Miller's Rexall Drugs

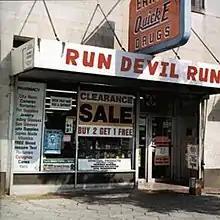
Paul McCartney's 1999 "Run Devil Run" album cover featuring the Miller's Rexall Drugs store, but with the store's name altered on the sign

Miller's Rexall Drugs is a landmark hoodoo and homeopathic remedy shop in South Downtown Atlanta .